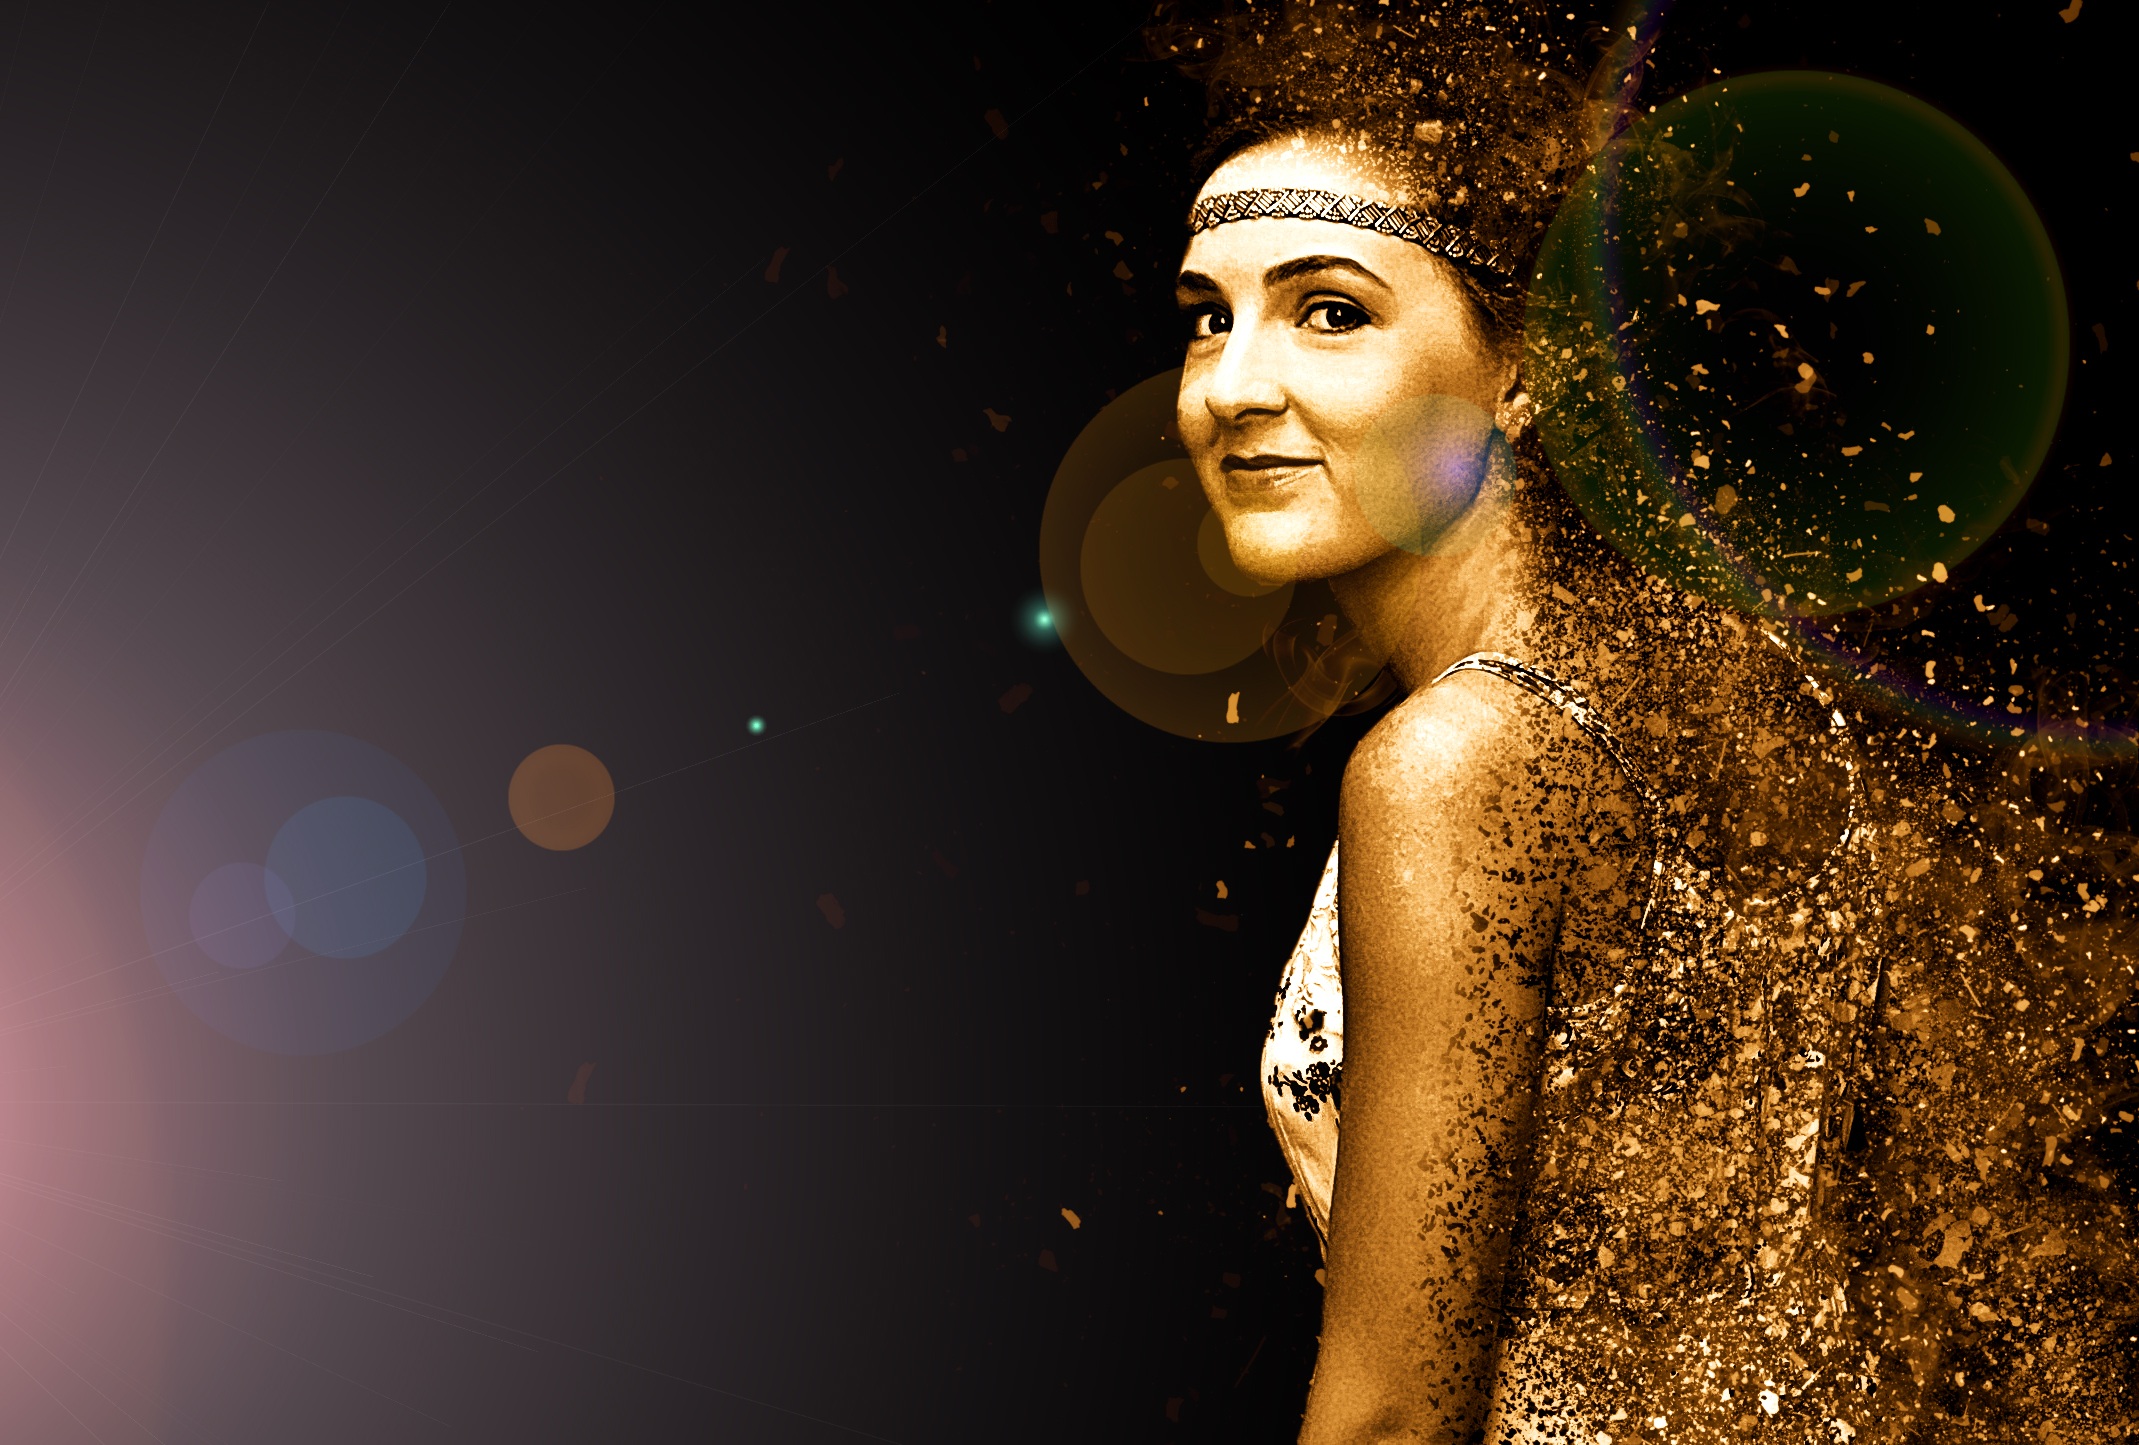
light, woman, hair, night, photography, view, female, portrait, model, color, darkness, fashion, smile, cheerful, face, art, head, photograph, beauty, beautiful, pretty, young woman, sensual, photo shoot, computer wallpaper